José Manuel Martín

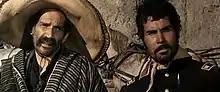
Martín (left), with co-star José Canalejas, in the Tonino Valerii Spaghetti Western "Per il gusto di uccidere" (1966)

At age 28, Martín made his feature film debut in the war drama "La llamada de África" (1952), written and directed by César Fernández Ardavín, and starred Ali Beiba Uld Abidin, Yahadid Ben Ahmed Lehbib and Farachi Ben Emboiric. This was followed by minor roles in Ángel Vilches' adventure film "A dos grados del ecuador" (1953), the Luis Lucia comedy "Aeropuerto" (1953), and Rafael Gil's religious-themed historical dramas "I Was a Parish Priest" (1953) and "Judas' Kiss" (1954). He received his first supporting role, as Muñoz, in Gil's next film "Murió hace quince años" (1954) appearing alongside Rafael Rivelles, Francisco Rabal and Lyla Rocco. He made two other films with Gil, "La otra vida del capitán Contreras" (1955) and "El canto del gallo" (1955), as well part of the supporting cast in Javier Setó's dramas "Duelo de pasiones" (1956) and "Ha pasado un hombre" (1956), Pedro Luis Ramírez's comedy "Los ladrones somos gente honrada" (1956), and José María Ochoa's "La mestiza" (1956). He appeared in one more film for Rafael Gil that same year, "Miracle of the White Suit" (1956), and landed an important supporting roles in "Spanish Affair" (1957), co-directed by Don Siegel and Luis Marquina, Sergio Corbucci's "Ángeles sin cielo" (1957), and Luis Buñuel's "Viridiana" (1961). He also started working in television joining the cast of "Diego Valor" in 1958. Martín continued on in supporting roles for number of other films then being shot in Almería and elsewhere.